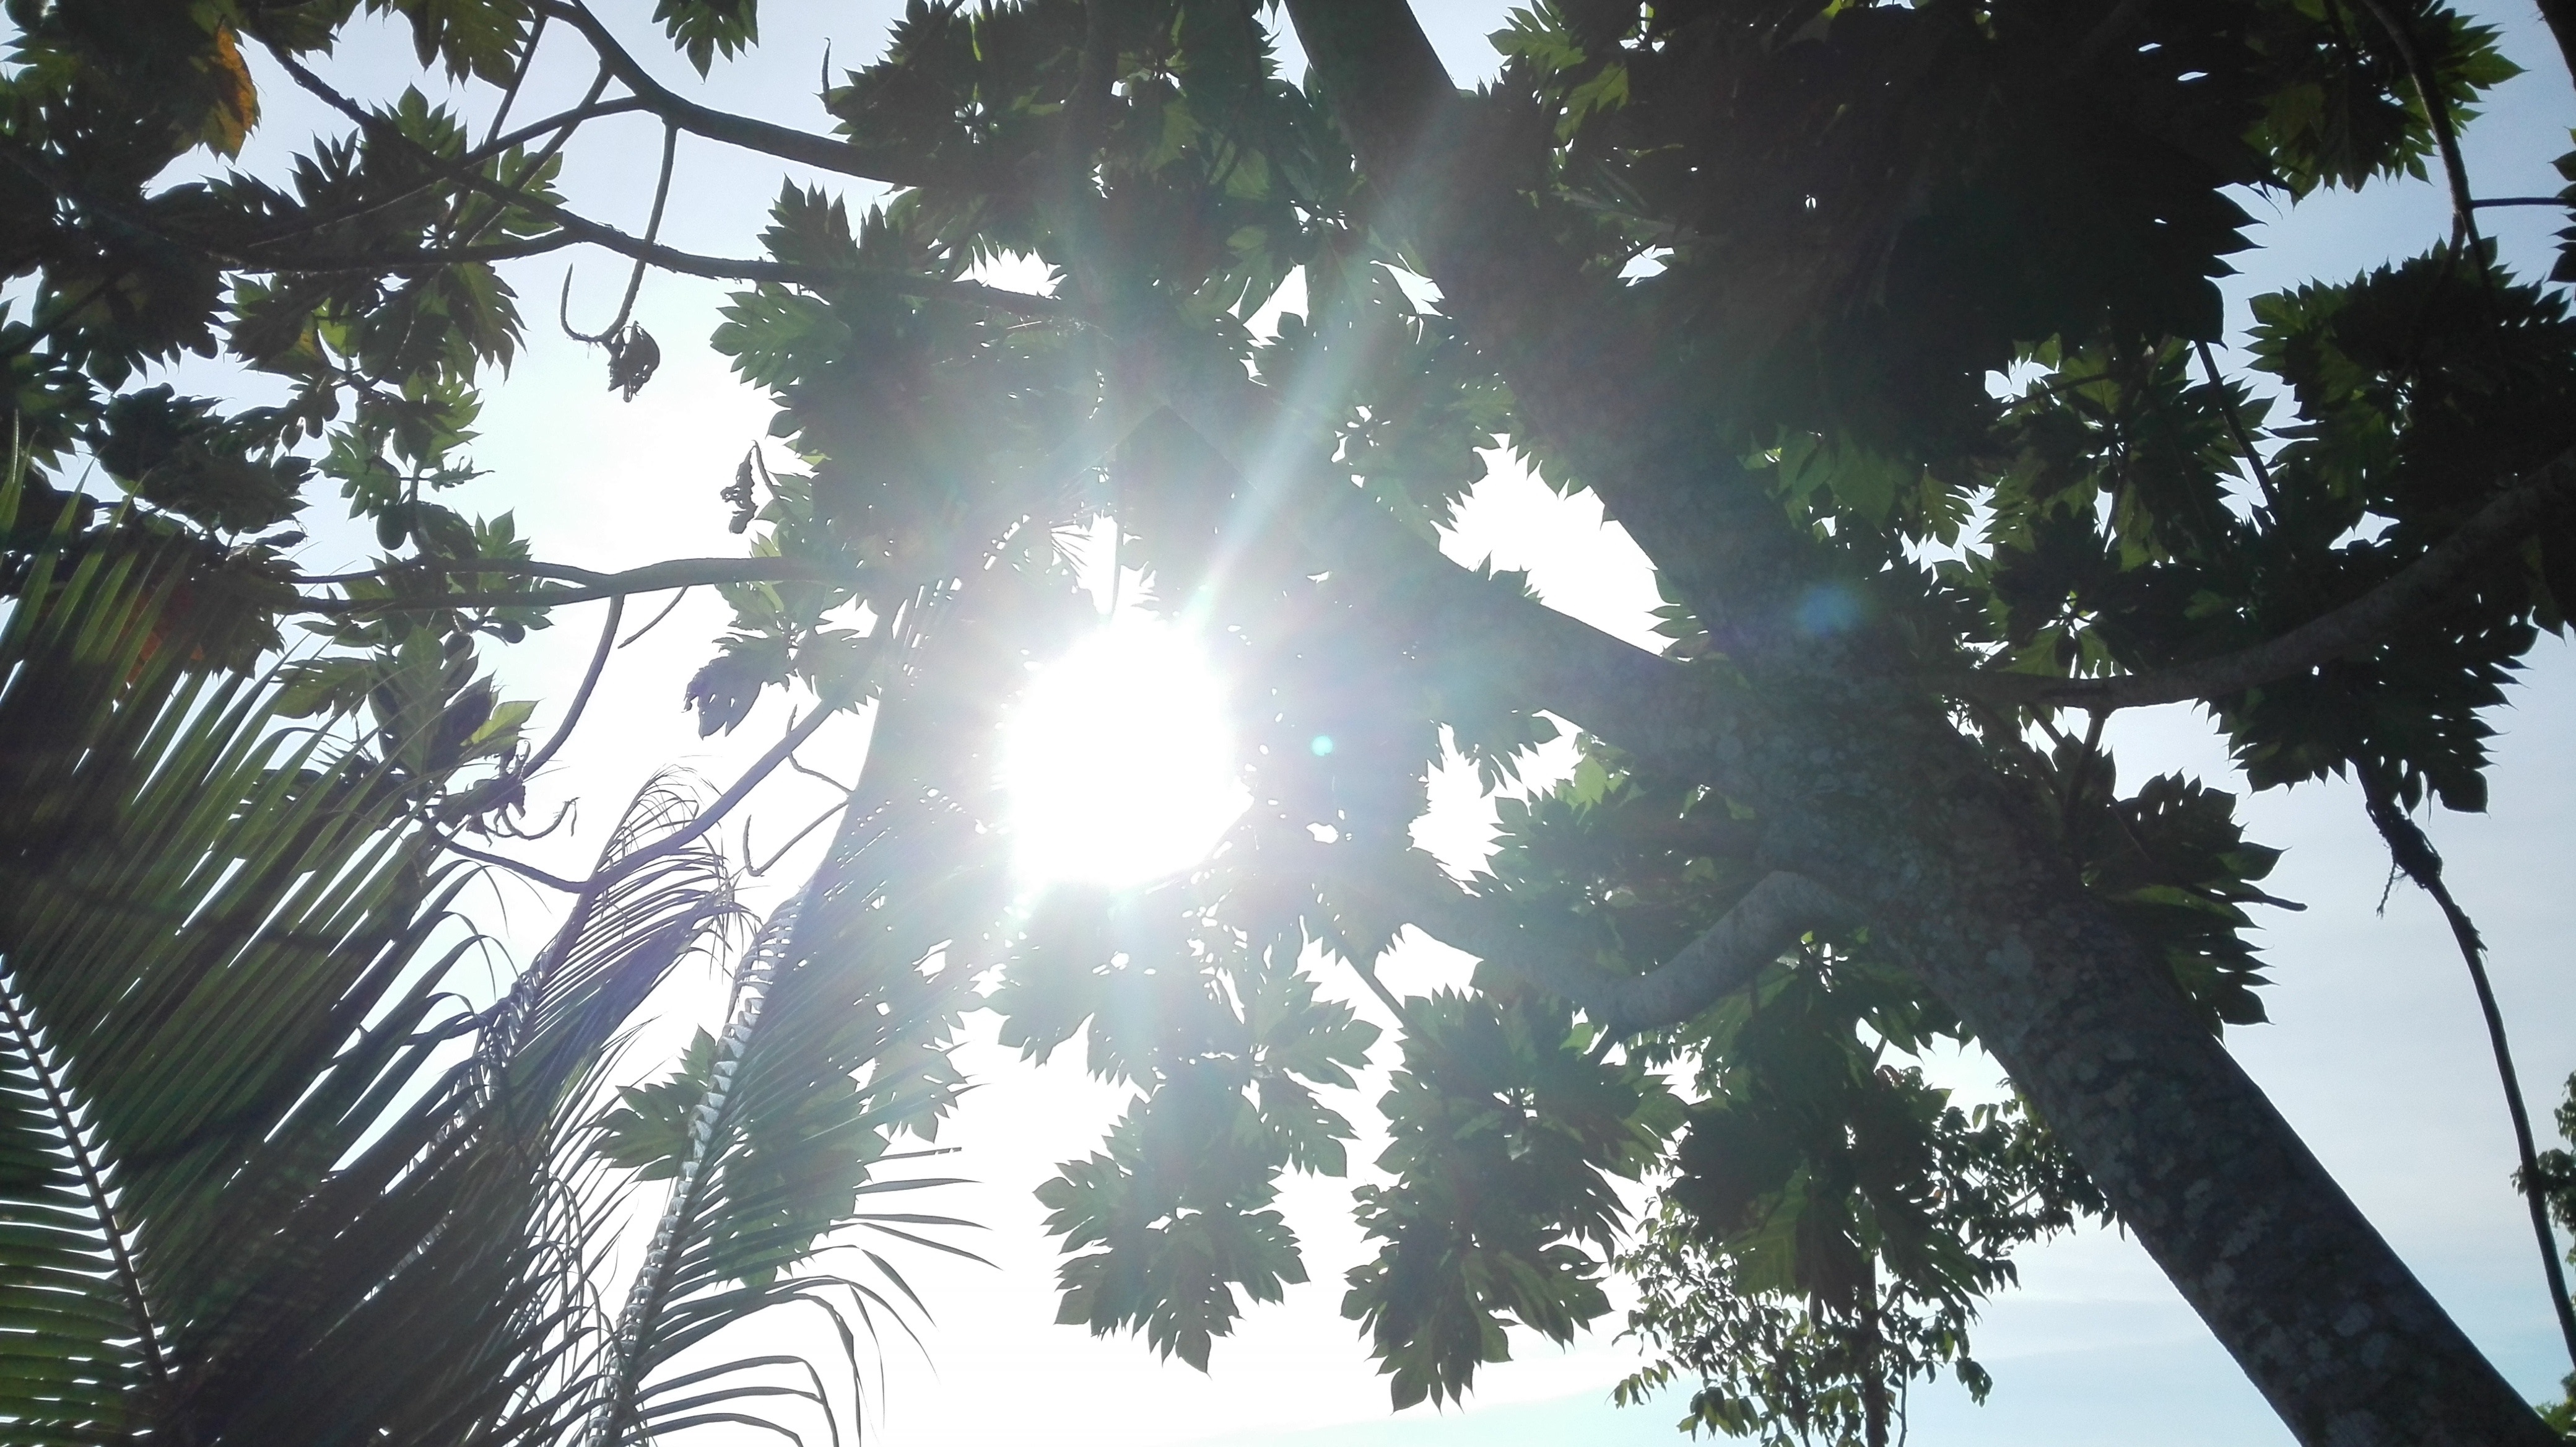
tree, forest, branch, plant, sunlight, leaf, flower, jungle, rainforest, natural environment, woody plant, land plant, arecales